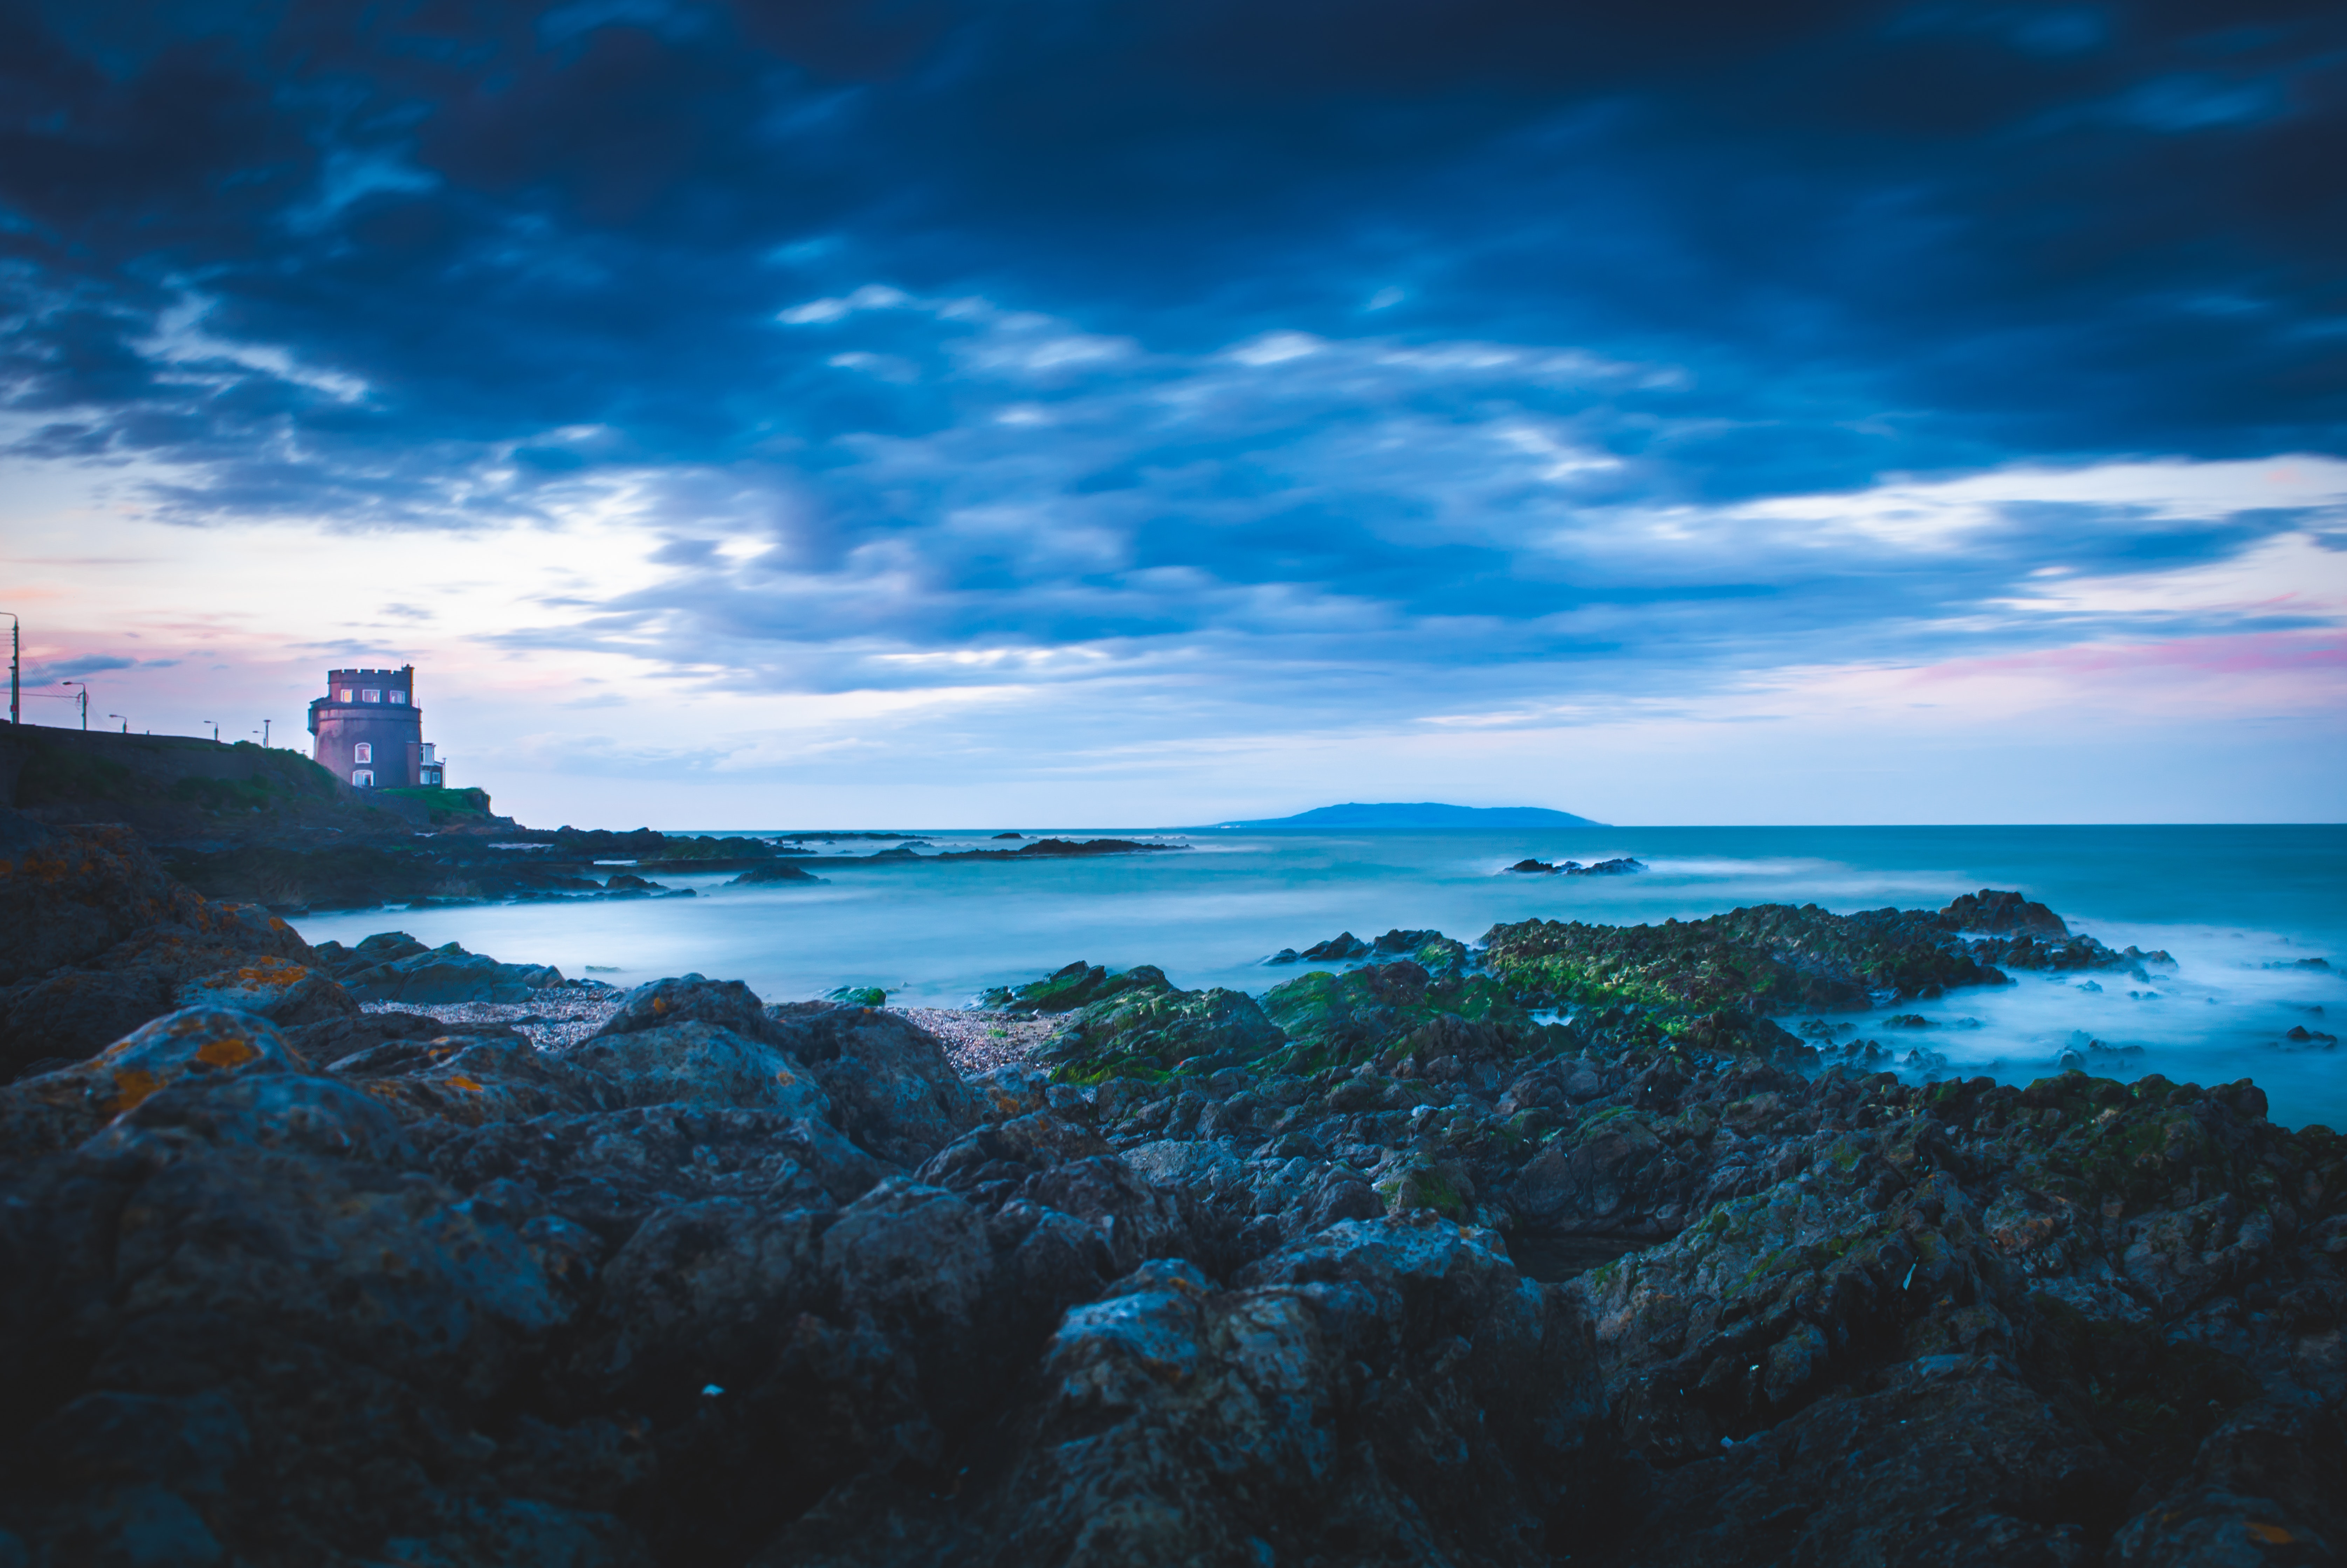
sky, blue, nature, sea, water, ocean, cloud, coast, shore, turquoise, horizon, azure, coastal and oceanic landforms, headland, promontory, rock, landscape, wave, photography, calm, bay, beach, night, tropics, tourism, vacation, wind wave, reflection, cliff, terrain, inlet, island, house, world